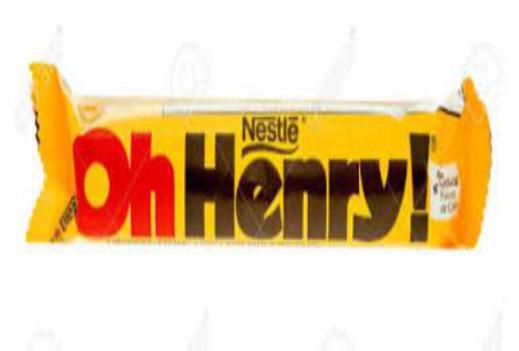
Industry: Food